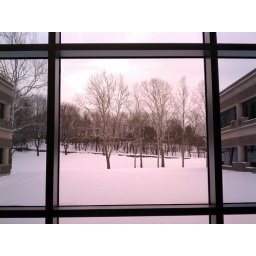
View from the office building lobby in Waltham